Floyd Patterson vs. Ingemar Johansson

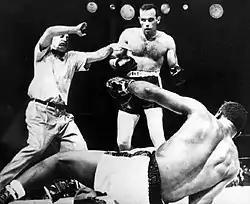
Johansson knocks out Patterson

Johansson spent the first two rounds of the encounter retreating and flicking a light left jab at the champion. In the third round, Johansson threw a wide left hook that Patterson blocked with his right hand. When he moved his right hand away from its protective peek-a-boo position before his chin, Johansson drilled him with a short powerful right hand. Patterson went down, arose on unsteady legs and was out on his feet. Johansson followed up his advantage and sent Patterson down six more times in the round before the bout was stopped by referee Ruby Goldstein.